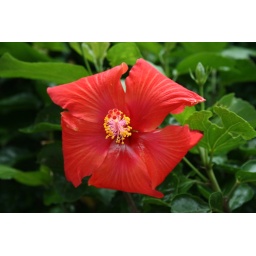
Bright red flower - also growing in our neighbour's garden - but all the flowers seem to face our way.